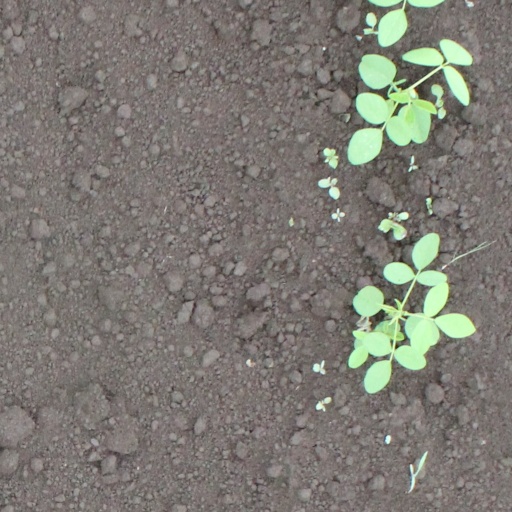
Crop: soybean